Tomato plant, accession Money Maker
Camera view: horizontal (90 deg, fisheye); turntable rotation: 150 degrees
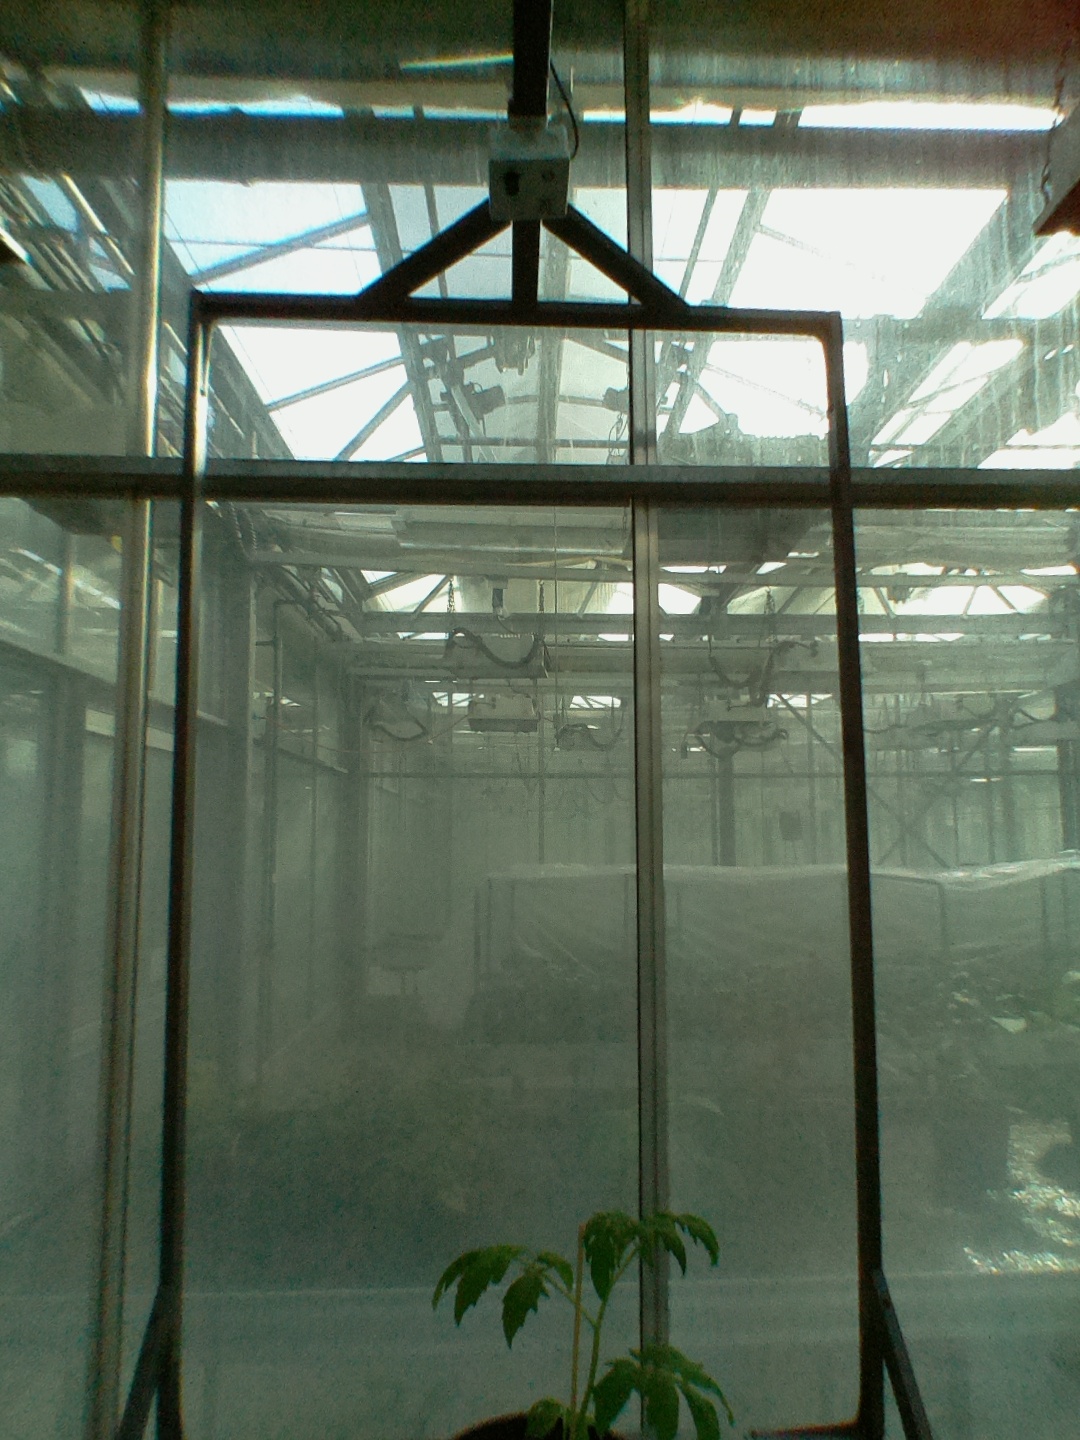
BBCH growth stage 13: 6 of true leaves visible